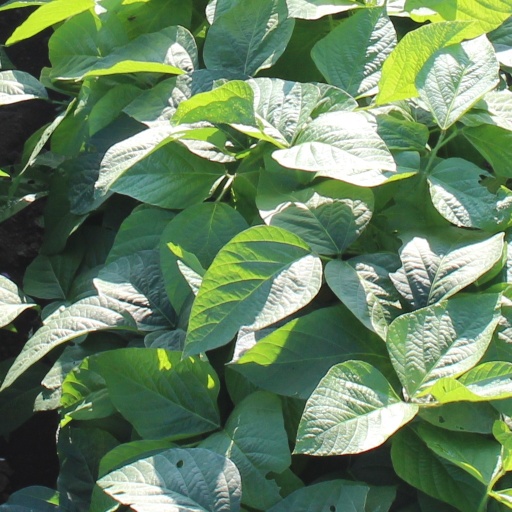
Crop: soybean